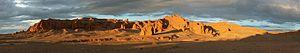
Le site des Flaming Cliffs, connu aussi comme Bayanzag, parfois Bain-Dzak, et son nom alternatif mongol : Улаан Эрэг, est une suite de reliefs découpés dans la formation géologique de Djadokhta. Le site se trouve en Mongolie, dans la partie nord-ouest du Désert de Gobi située dans la province de Ömnögovi.
La Mongolie est un pays d'Asie, situé entre la Russie au nord et la Chine au sud. Sa capitale est Oulan-Bator, qui est aussi la plus grande ville du pays, la langue officielle est le mongol et la monnaie le tugrik.
La Formation de Djadokhta est une formation géologique datant de la fin du Crétacé supérieur, composante du bassin de Nemegt en Mongolie, dans la partie nord-ouest du désert de Gobi.